Radoslav Zabavník

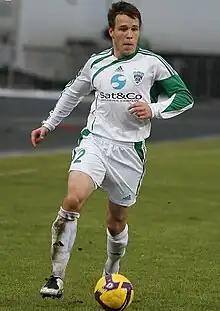
Zabavník playing for Terek Grozny in 2009

Radoslav Zabavník (born 16 September 1980) is a Slovak former professional footballer who played as a full-back.